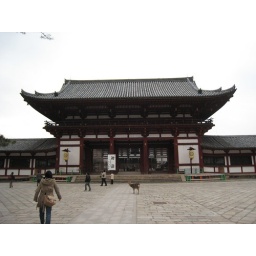
todaiji temple, largest wooden building in the world